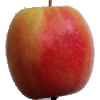
Label: Apple Pink Lady 1